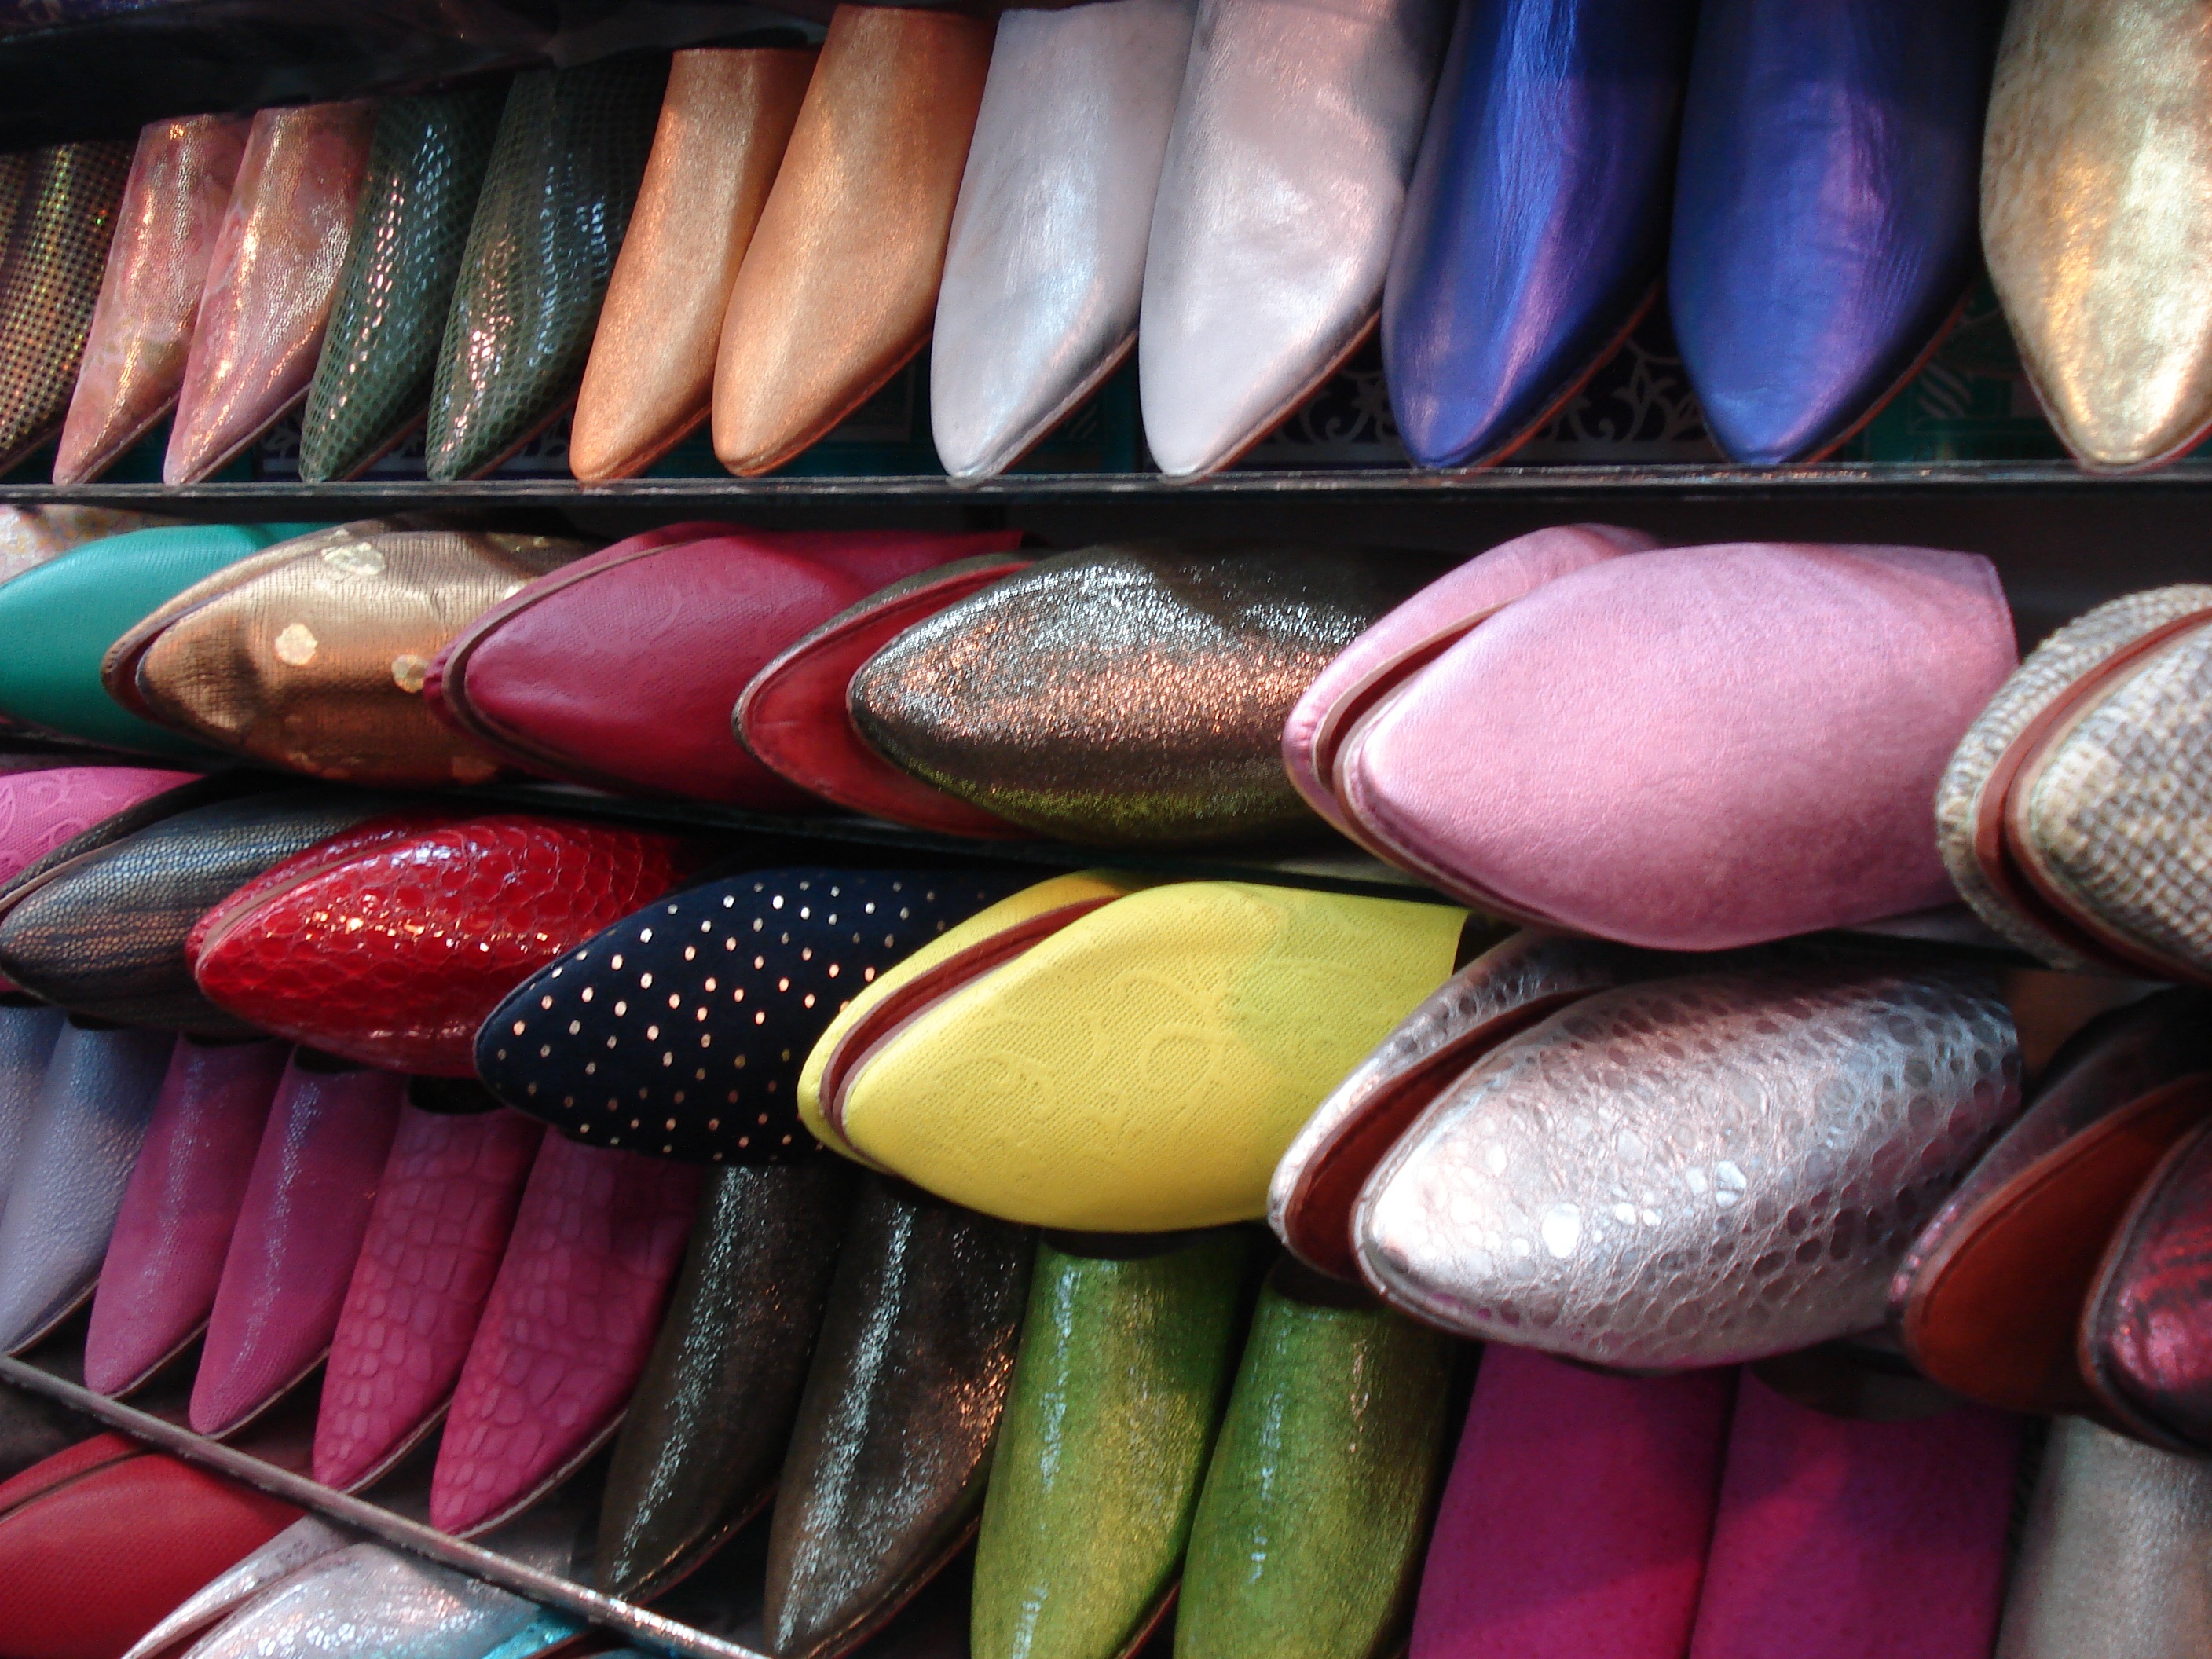
hand, finger, color, fashion, nail, lip, shoes, sandals, beauty, fashion accessory